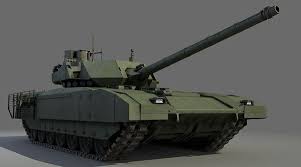
Label: T-14